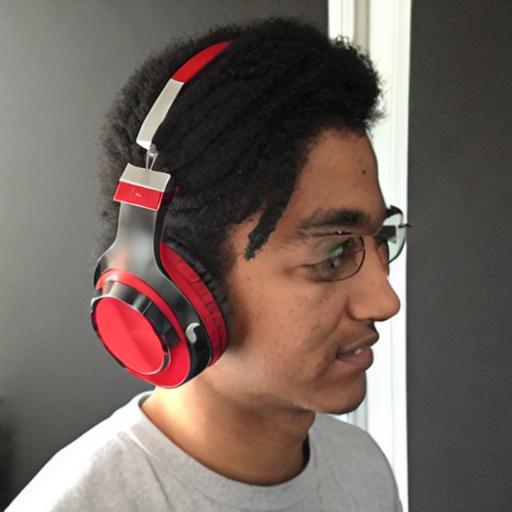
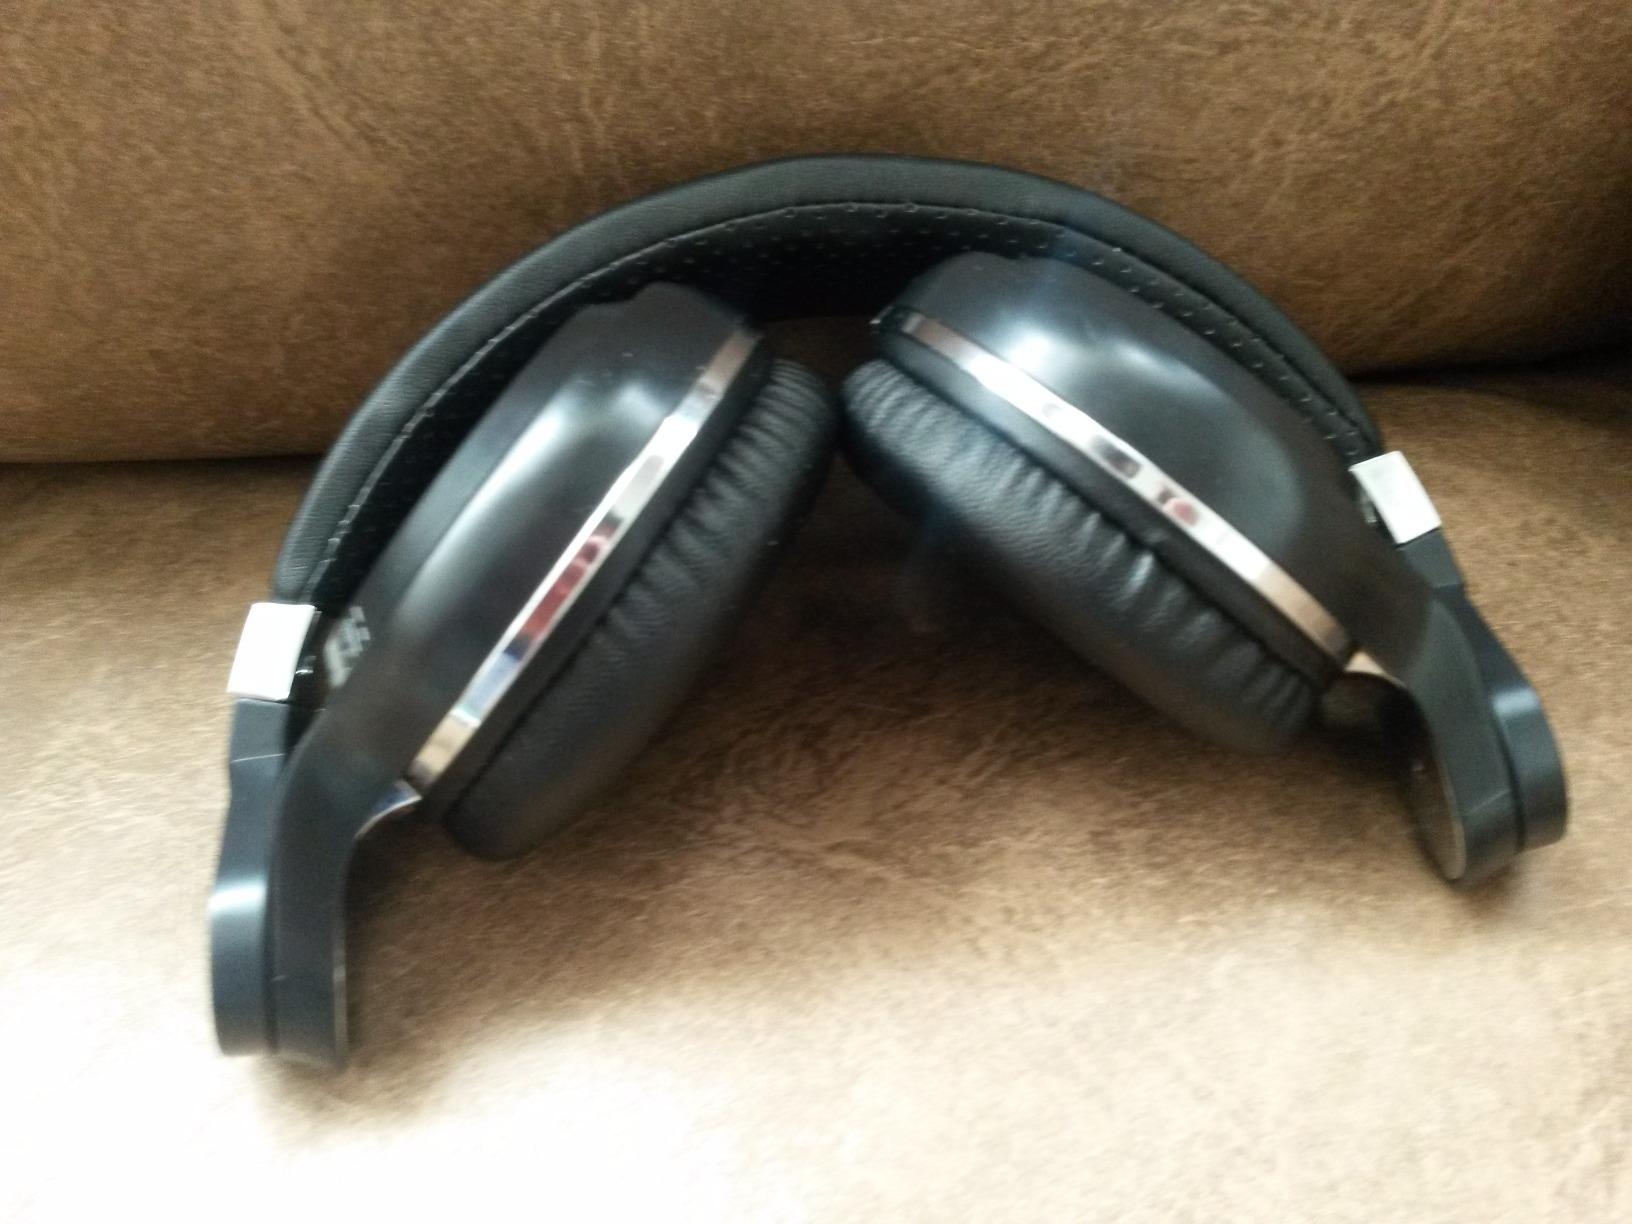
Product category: headphones
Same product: no